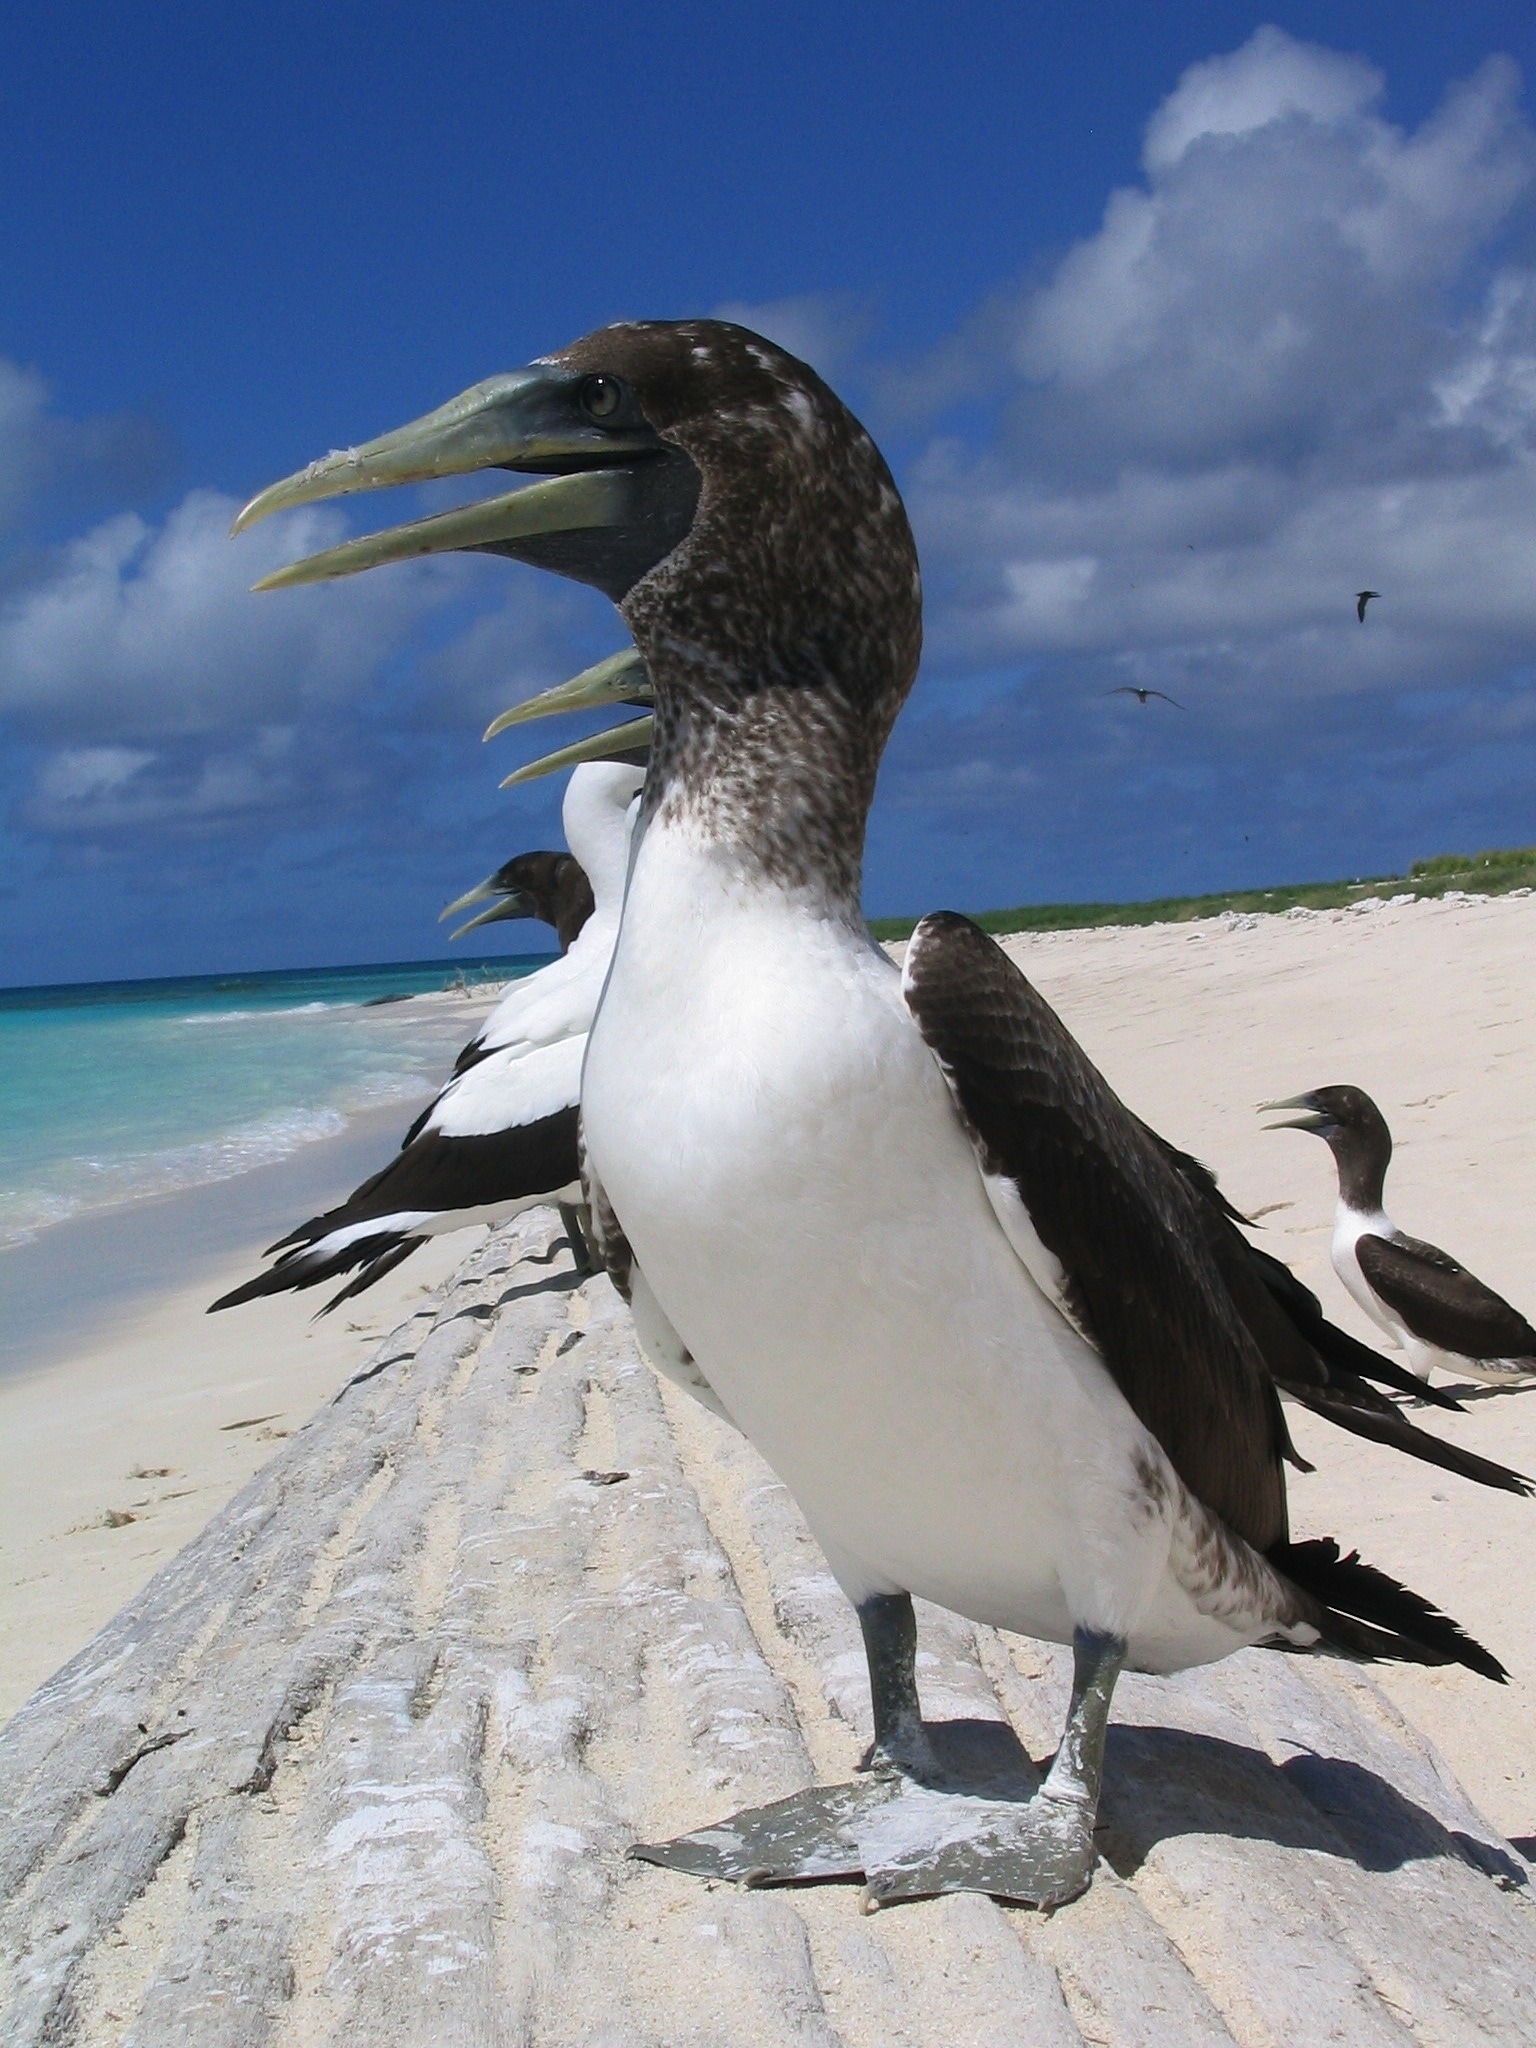
beach, sea, water, nature, sand, ocean, bird, sky, seabird, wildlife, beak, macro, hawaii, fauna, penguin, close up, birds, outside, clouds, vertebrate, beautiful, tropics, flightless bird, masked booby